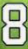
Number: 8